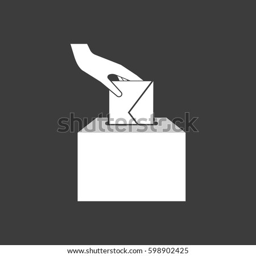
isolated vector illustration of a hand inserting an envelope in a ballot box